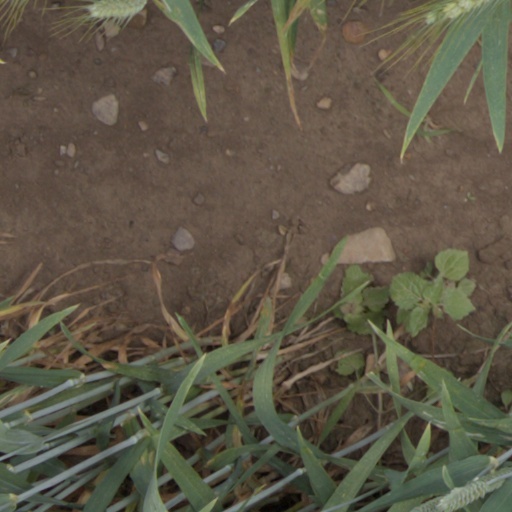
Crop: wheat